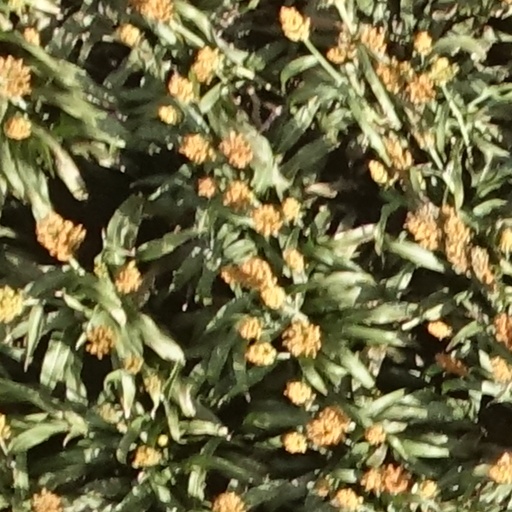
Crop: sorghum